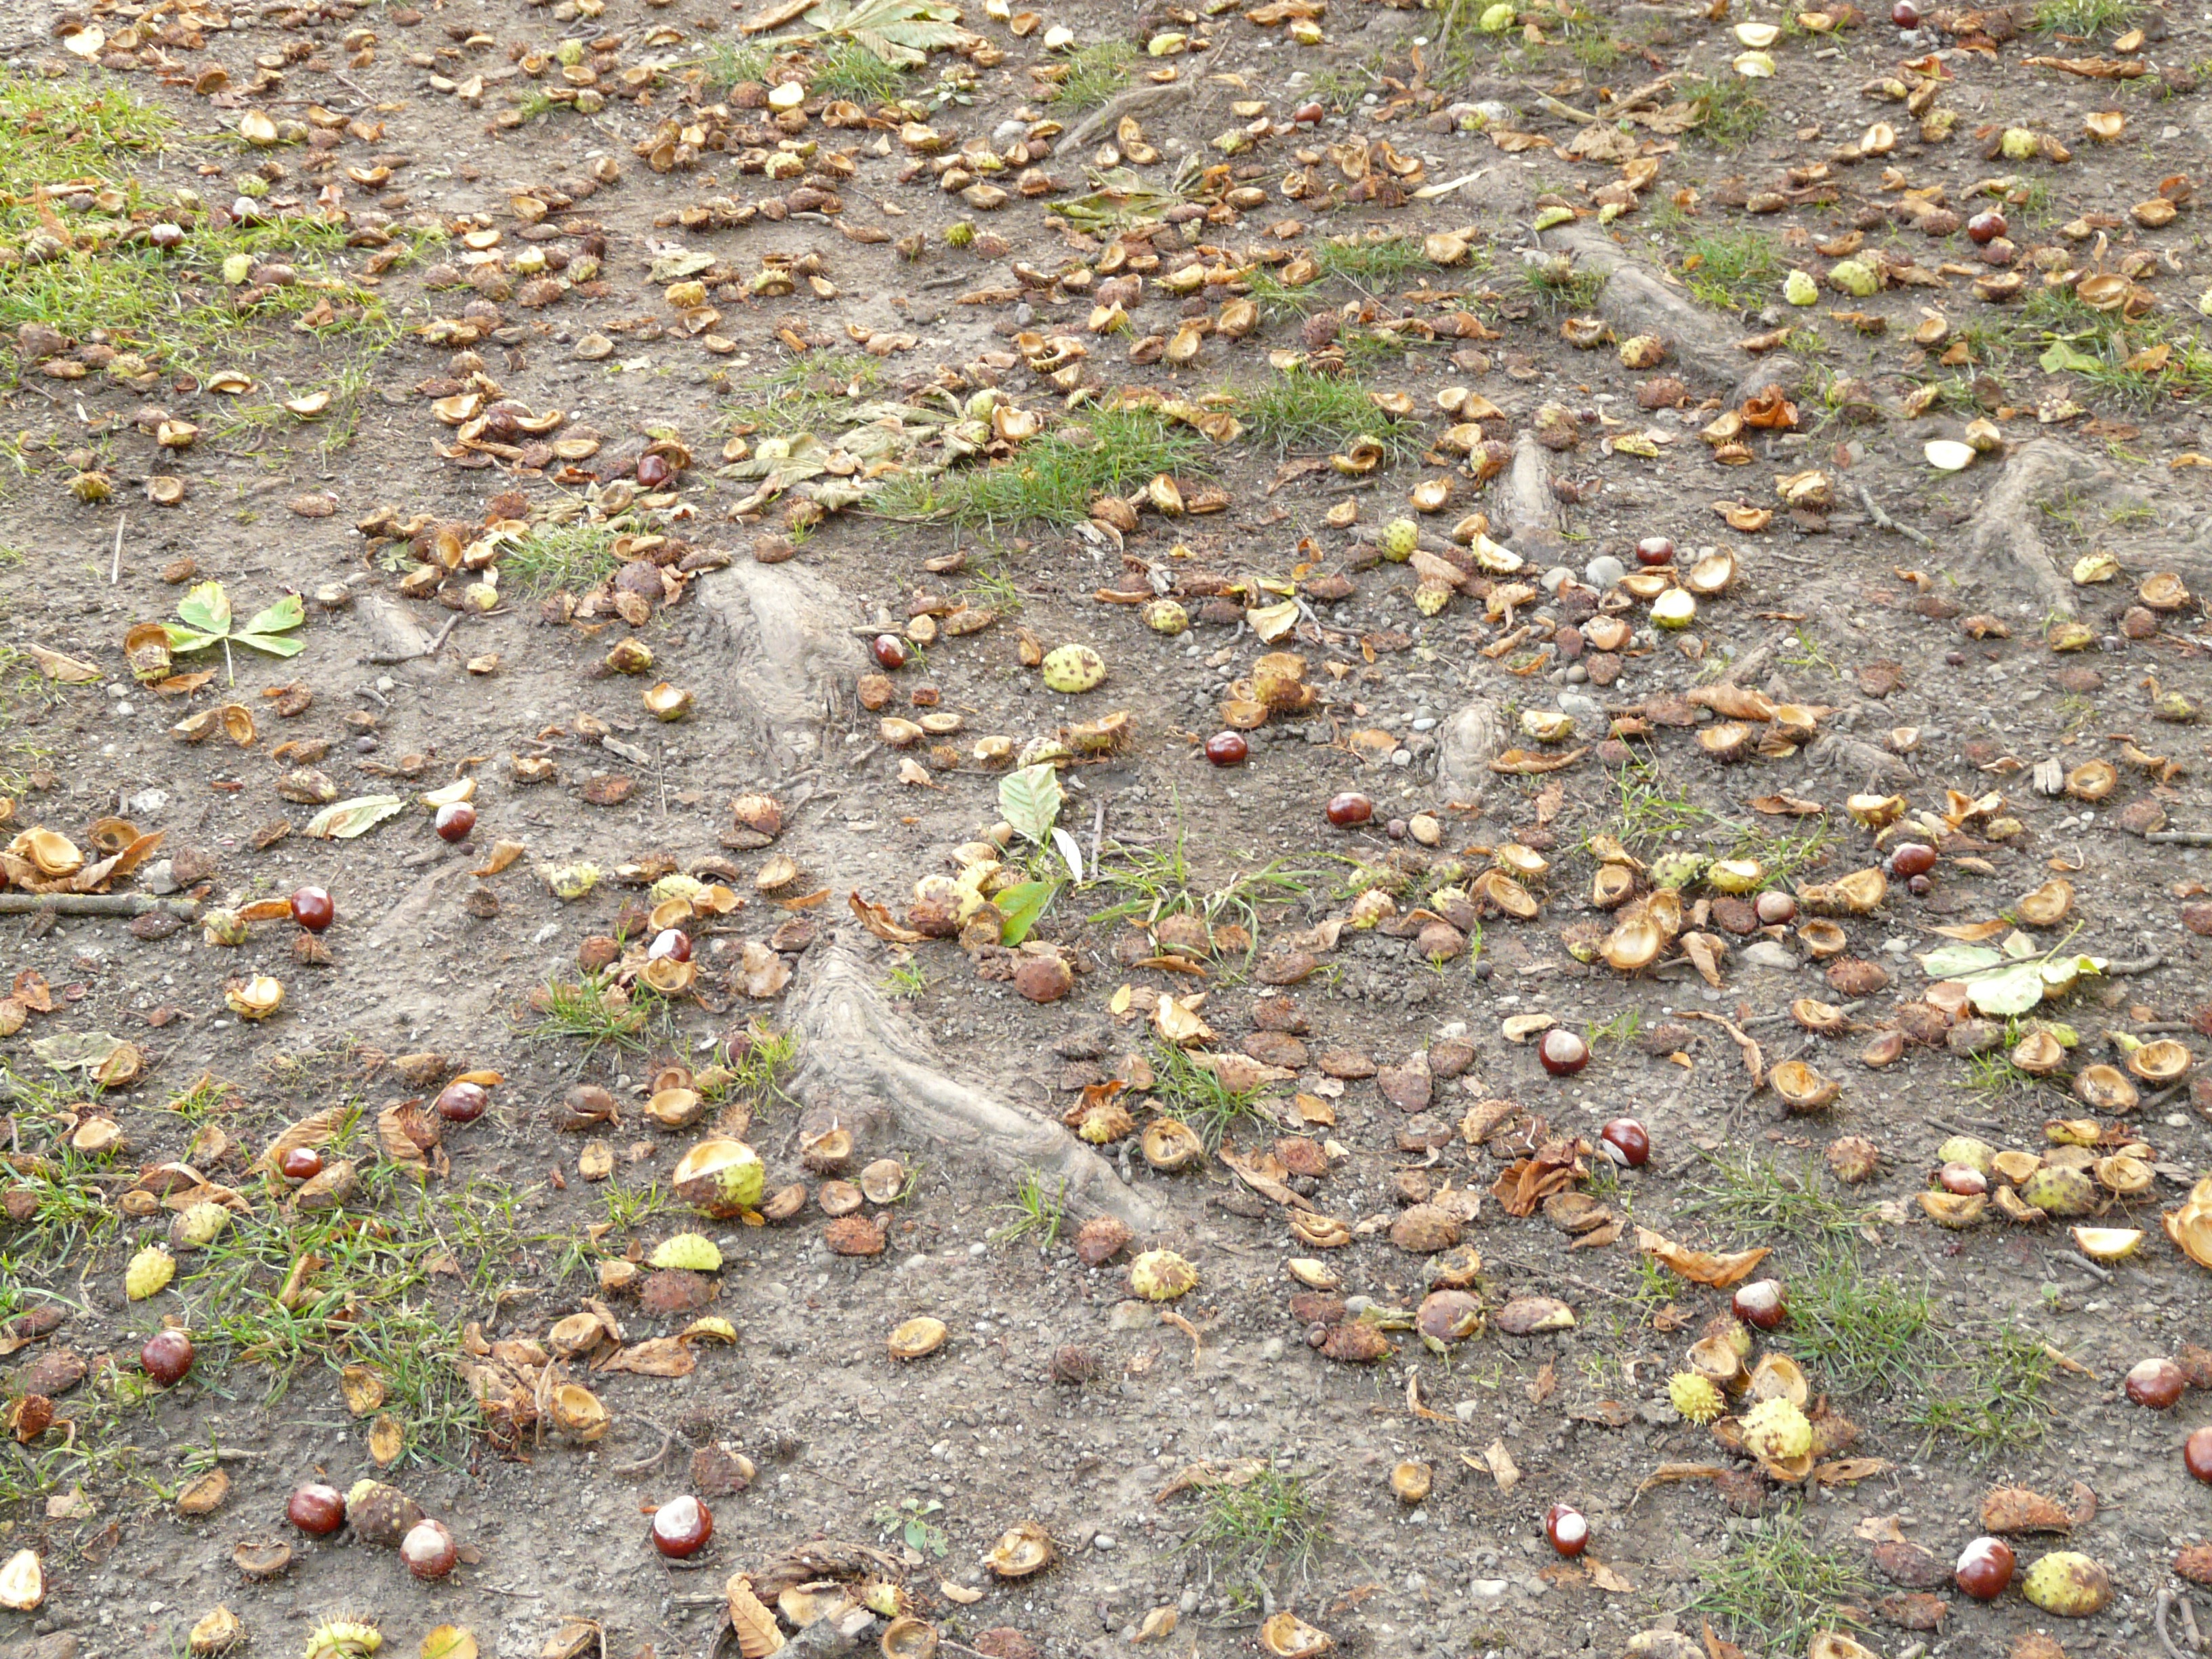
tree, grass, rock, ground, lawn, fruit, leaf, asphalt, shine, autumn, brown, soil, root, forest floor, earth, toxic, fruits, collect, chestnut, concerns, flooring, buckeye, road surface